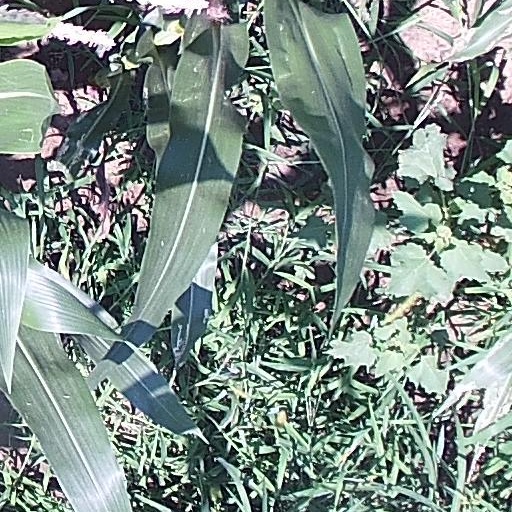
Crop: maize; corn